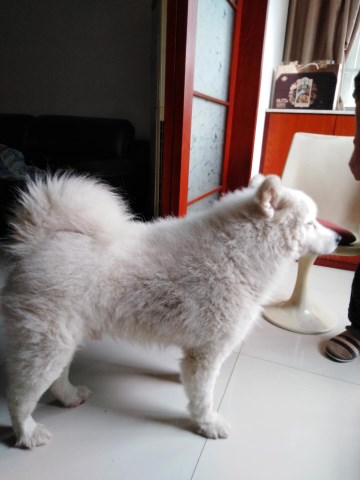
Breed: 2192-n000088-Samoyed